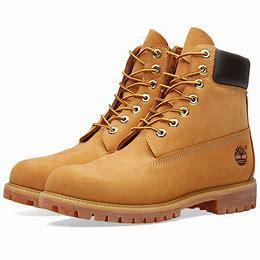
Brand: Timberland
Model: 6 Inch Nubuck